Case-hardening

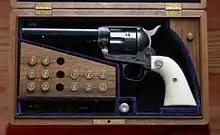
Colt Peacemaker, showing discoloration from case-hardening

Case-hardening or carburization is the process of introducing carbon to the surface of a low-carbon iron, or more commonly a low-carbon steel object, in order to harden the surface.